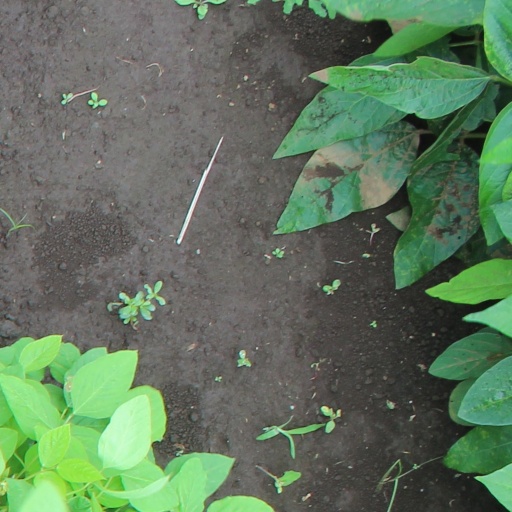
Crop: soybean